Indigenous peoples in Canada

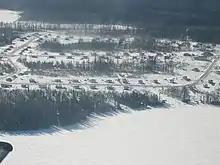
An Aboriginal community in Northern Ontario

The term "Eskimo" has pejorative connotations in Canada and Greenland. Indigenous peoples in those areas have replaced the term "Eskimo" with "Inuit", though the Yupik of Alaska and Siberia do not consider themselves Inuit, and ethnographers agree they are a distinct people. They prefer the terminology Yupik, Yupiit, or Eskimo. The Yupik languages are linguistically distinct from the Inuit languages, but are related to each other. Linguistic groups of Arctic people have no universal replacement term for "Eskimo", inclusive of all Inuit and Yupik across the geographical area inhabited by them.